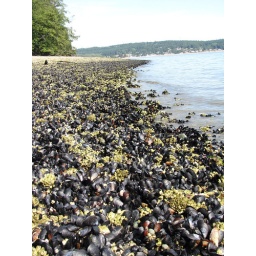
The beach just below the house we stayed at on Whidbey Island was loaded with Mussels.